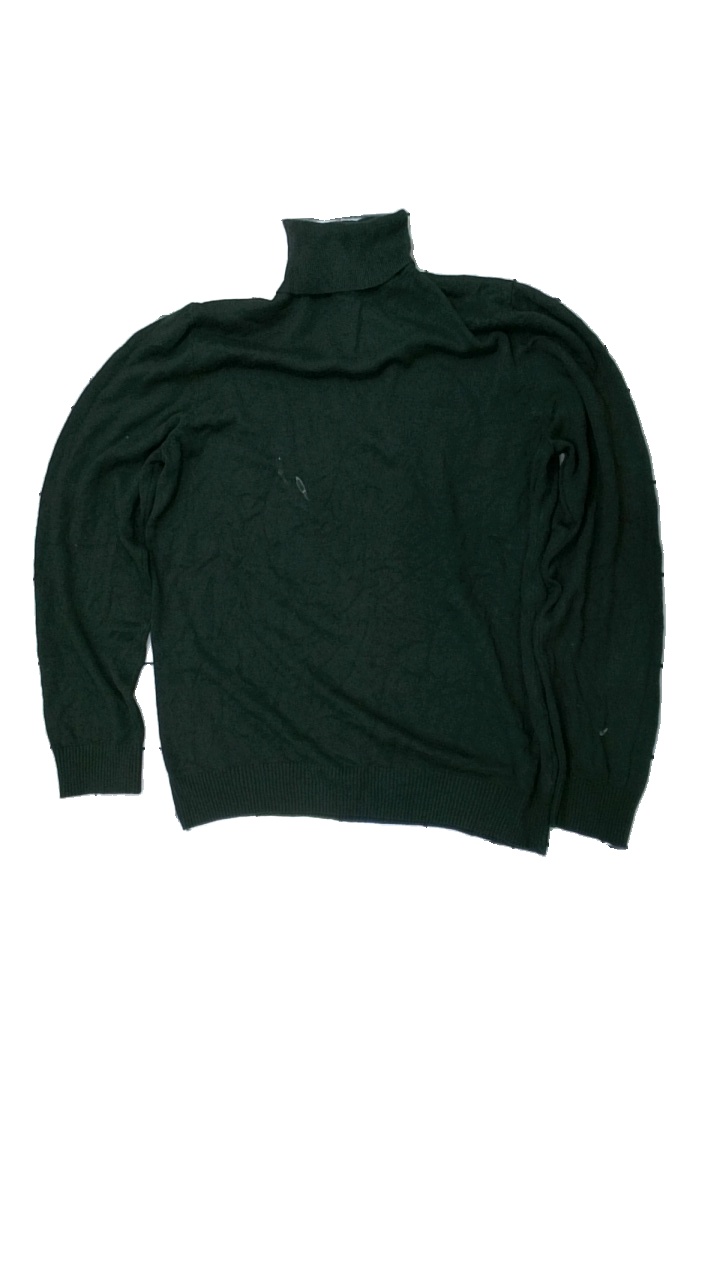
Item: Top (Men)
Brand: Defacto
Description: grön långärmad tröja med hög krage, mycket nopprig och fläckar
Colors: Green
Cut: Regular, Turtle neck
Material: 100% acrylic
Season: All
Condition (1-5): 1
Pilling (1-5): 1
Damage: fläckar
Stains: Major
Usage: Energy Recovery
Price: <50